Excalibur Estate

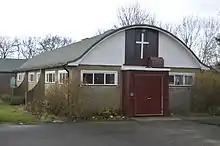
St. Mark's Church with its Anderson-style roof.

After the London Blitz of the Second World War, London faced a severe housing shortage. To quickly alleviate this problem, London, like many other British cities, set about building temporary prefabricated houses.